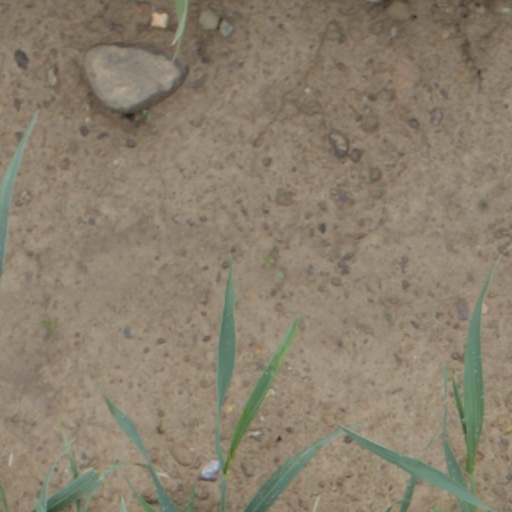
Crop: wheat